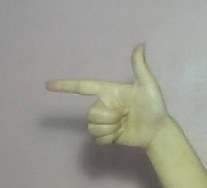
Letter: yaa